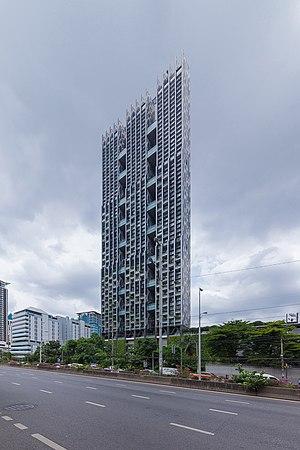
The MET est un gratte-ciel de Bangkok qui mesure 228 m pour 69 étages, ce qui en fait le quatrième plus haut édifice de Thaïlande. Il est situé en plein cœur du quartier d'affaires de Sathorn.